Human Research Program

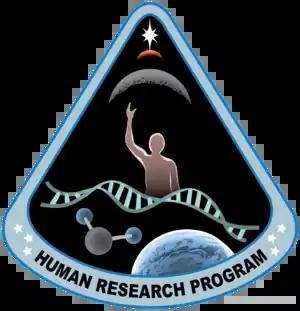
Human Research Program Logo

The Human Research Program (HRP) is a NASA program established in October of 2005. The HRP is located in the Johnson Space Center. Its main focuses are Research and development specifically for employees of NASA.